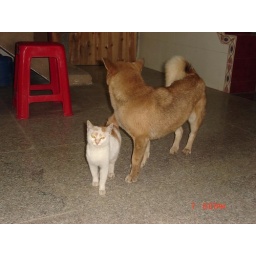
The cat and dog together in my home.